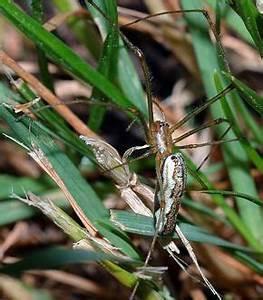
spider